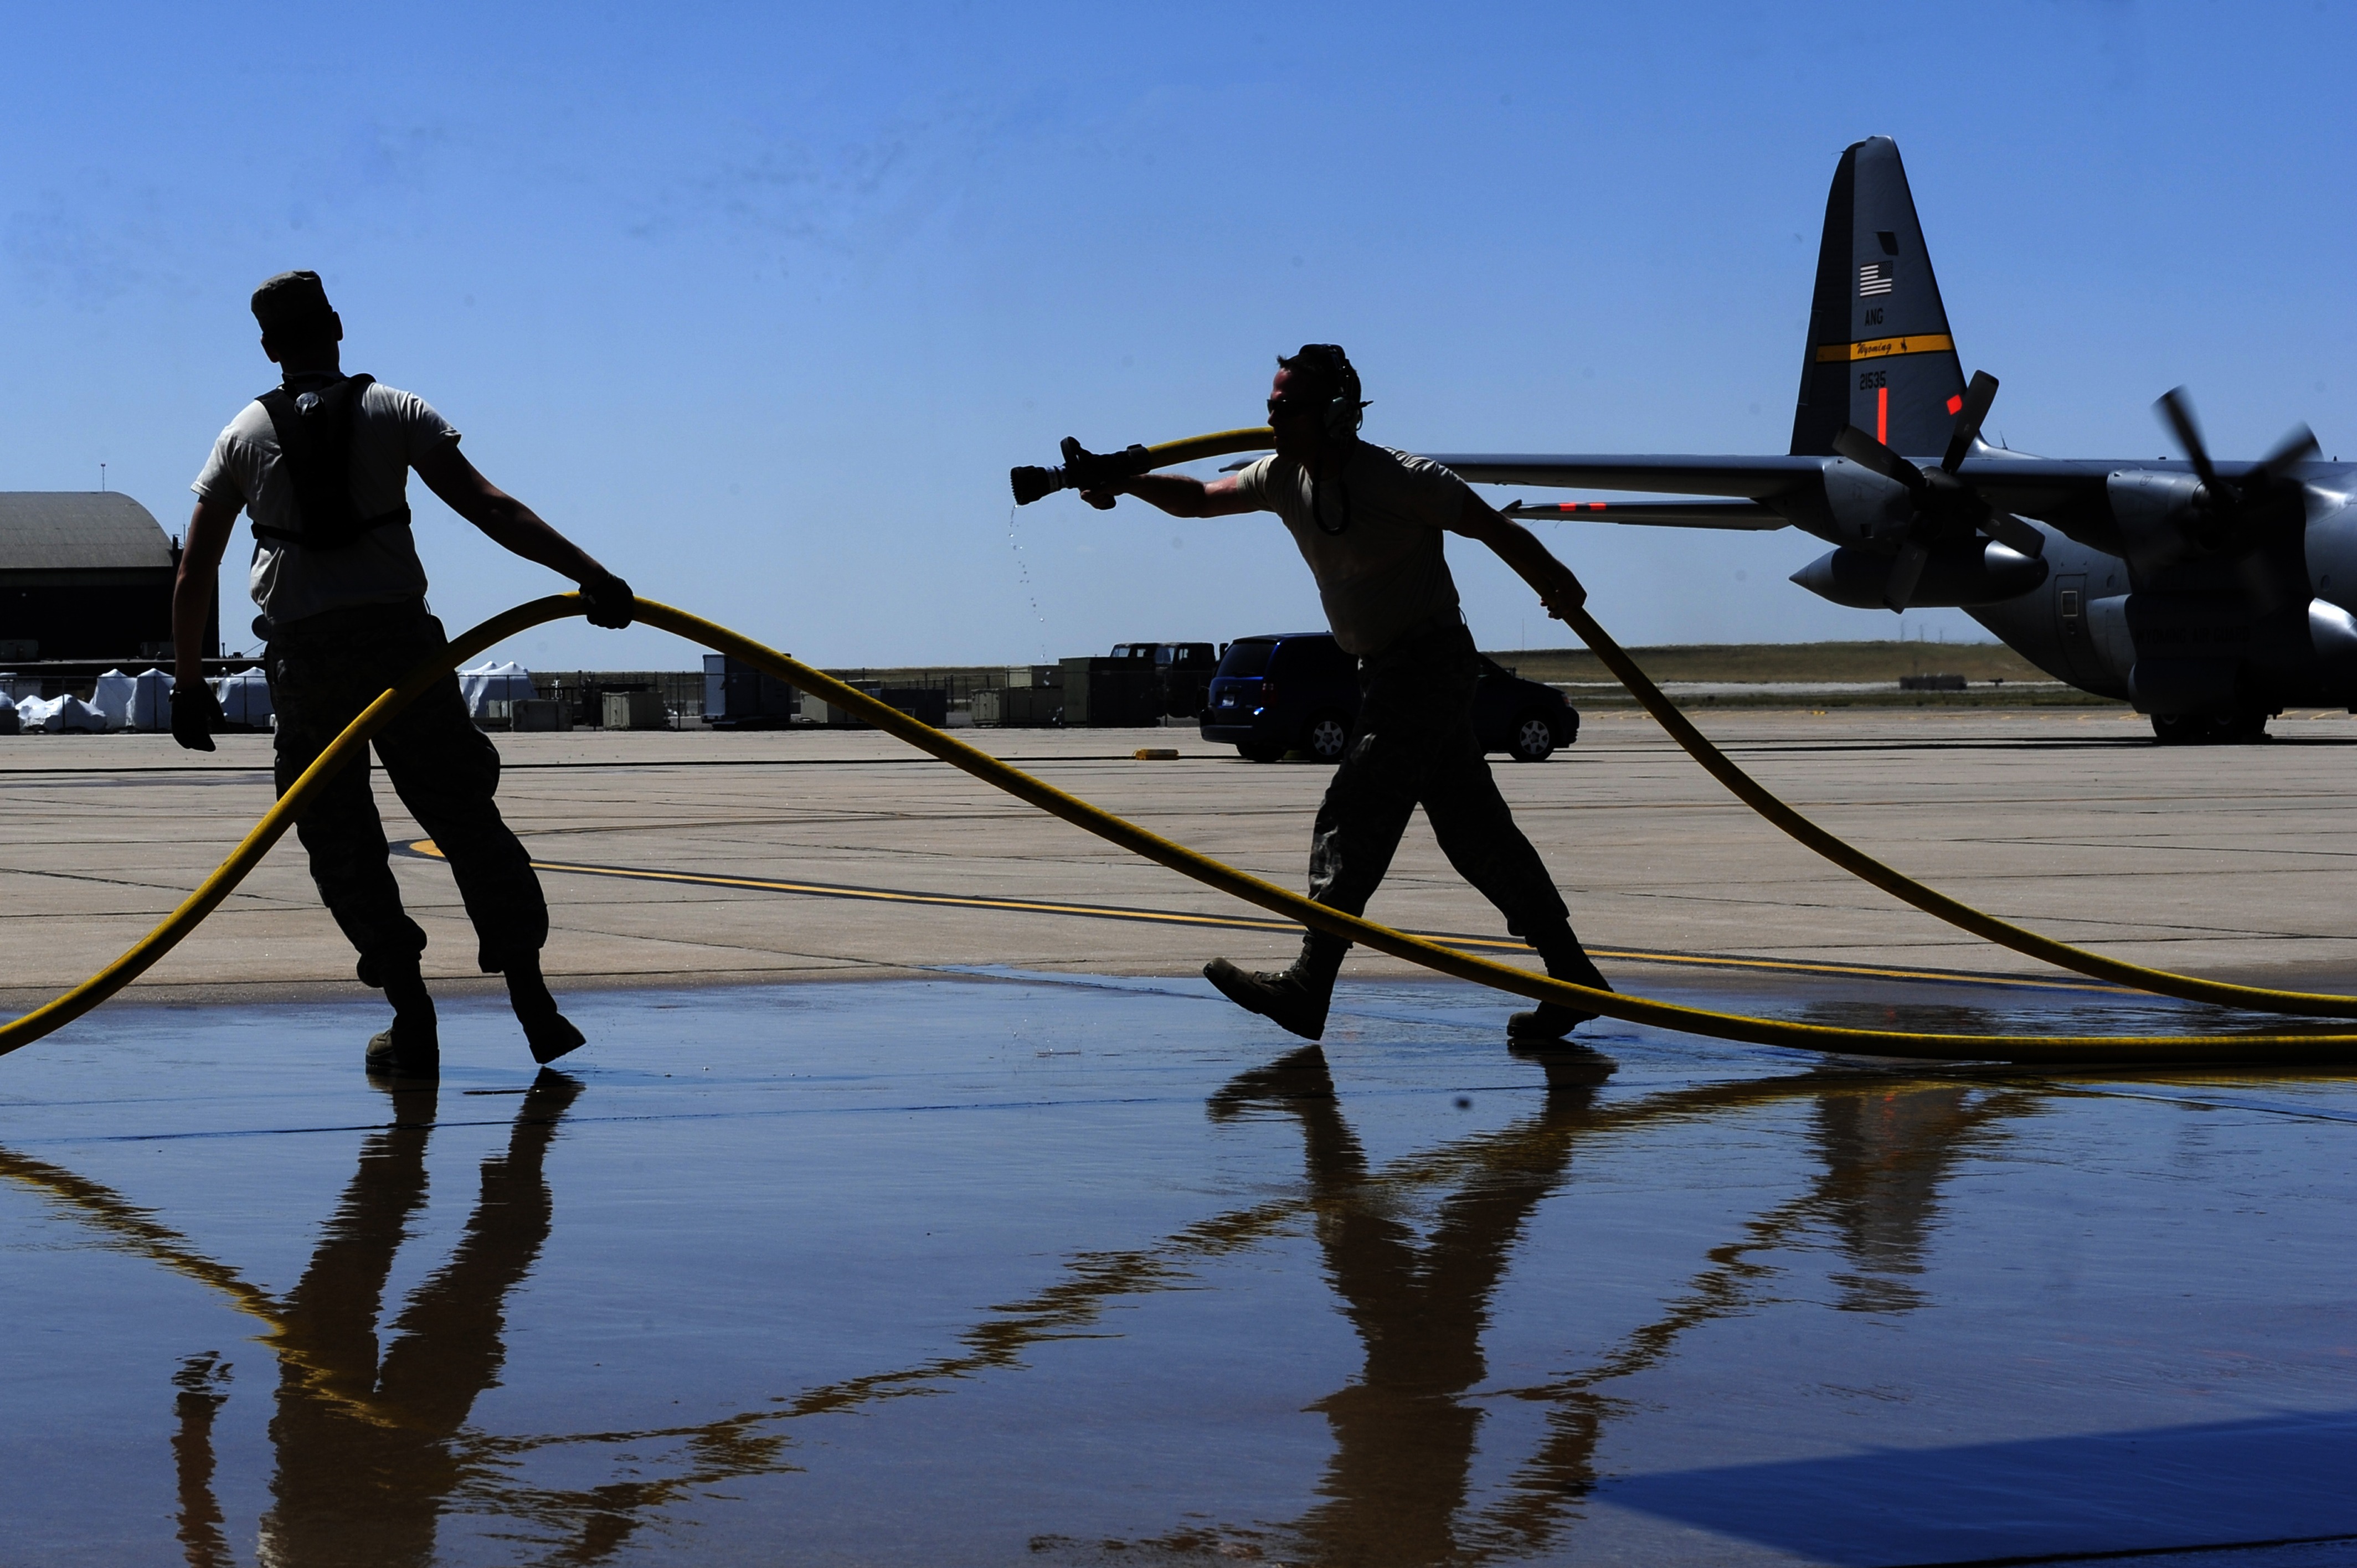
airplane, aircraft, military, vehicle, aviation, outside, men, runway, carrying, silhouettes, base, airmen, fire hose, military aircraft, us air force, atmosphere of earth